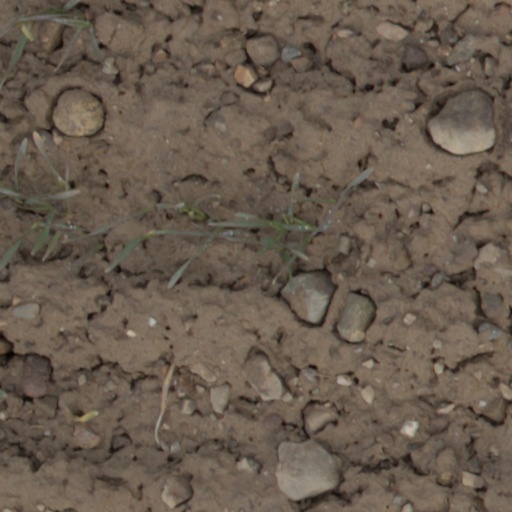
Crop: wheat